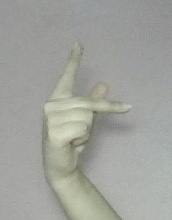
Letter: dha